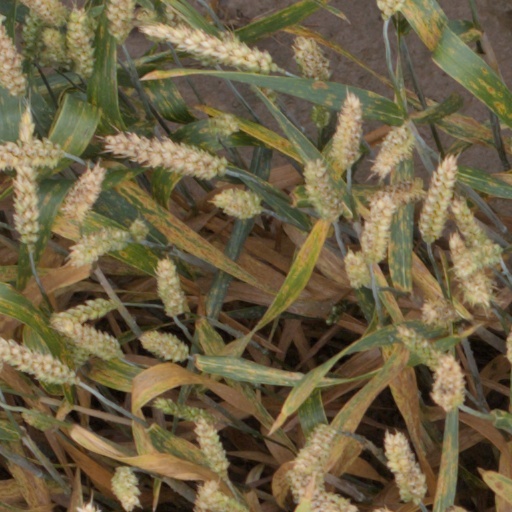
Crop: wheat